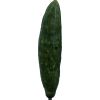
Label: Cucumber 3